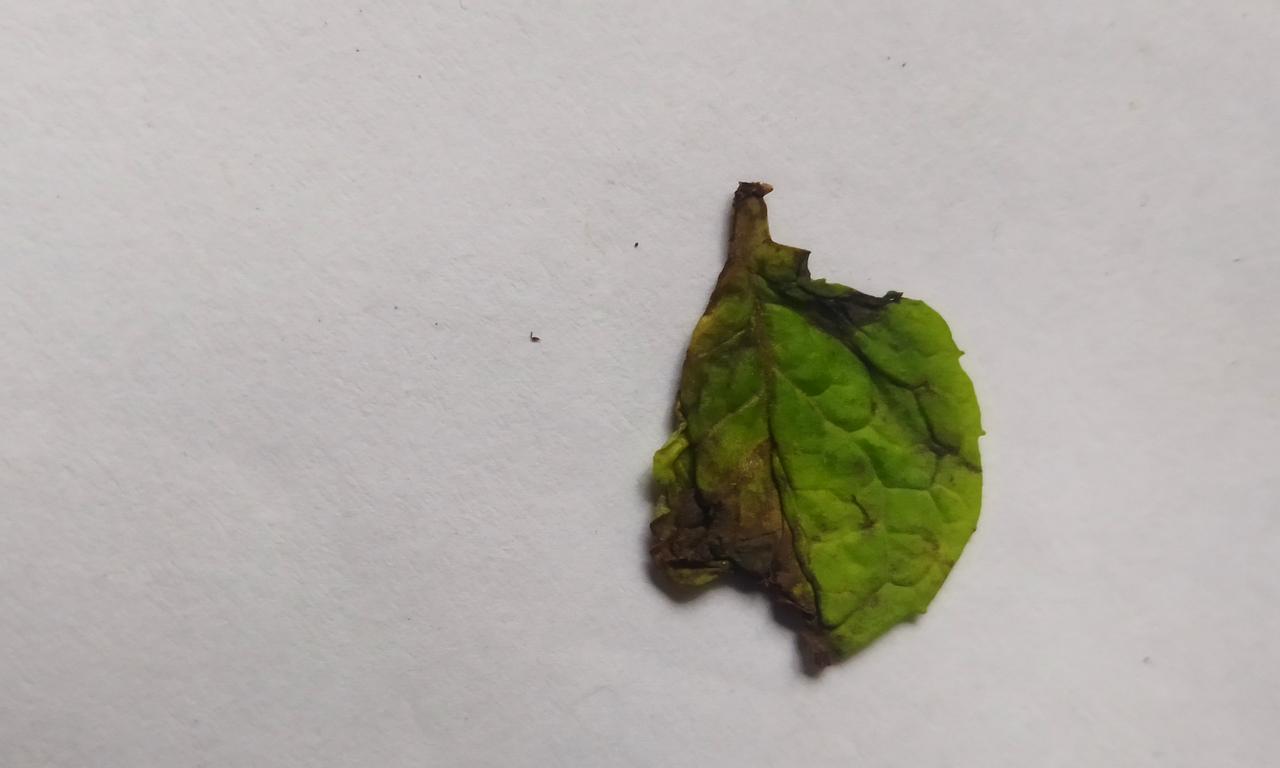
Label: Spoiled